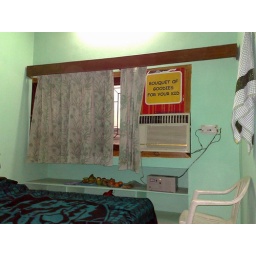
Testing out my new camera phone with my guest house window in Lucknow, India.